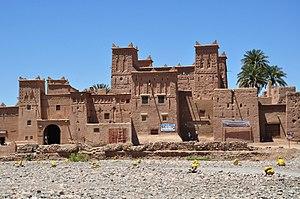
Skoura est une importante palmeraie de 25 km², située à 40 km de Ouarzazate dans le Sud du Maroc. C'est l'une des rares palmeraies du pays encore habitée et cultivée. On y recense environ trente mille habitants et cent trente huit mille palmiers.